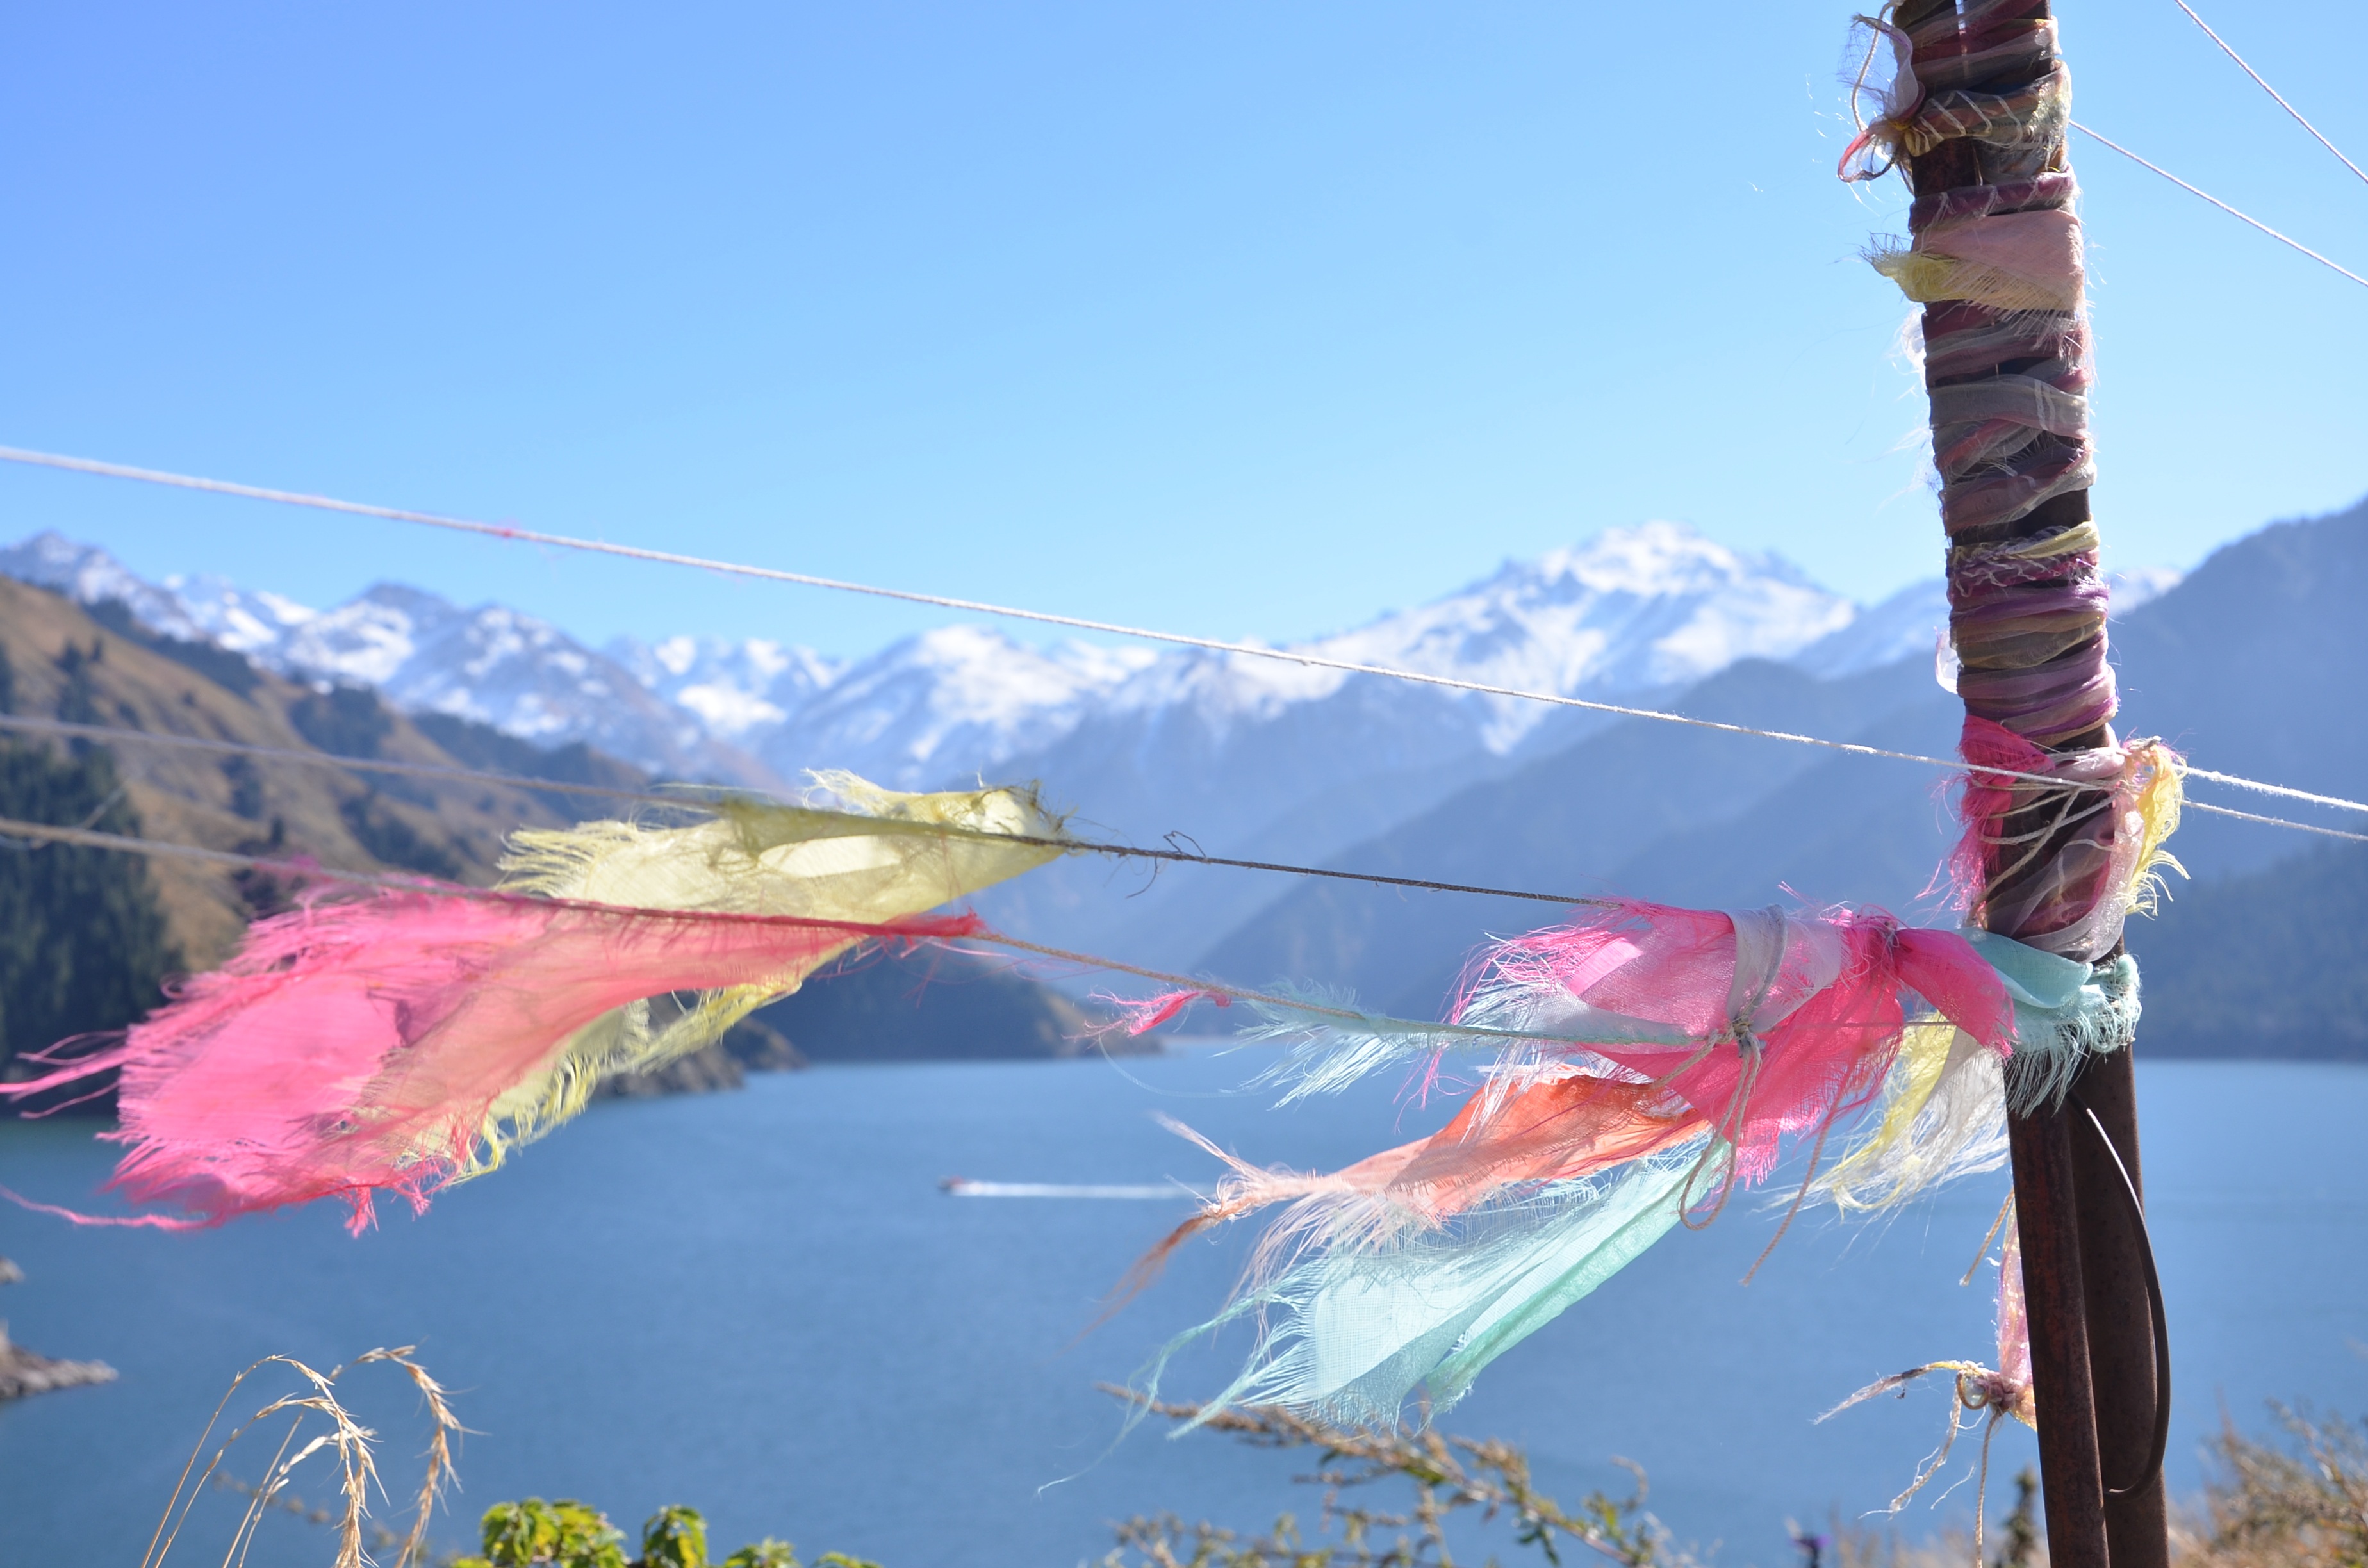
mountain, flower, lake, wind, sports, picture, ties, tianchi, artistic conception, atmosphere of earth